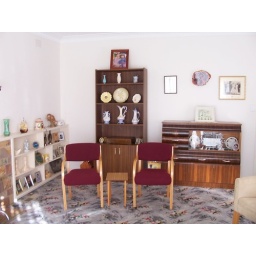
Standing in the window looking towards the house